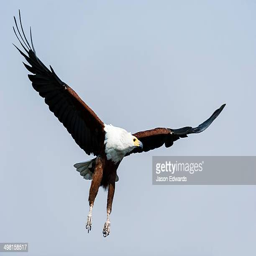
biological species spreads its wings in flight above a wetland .